Question: Please indicate a possible affordance area of jump_skis that can be used for attaching
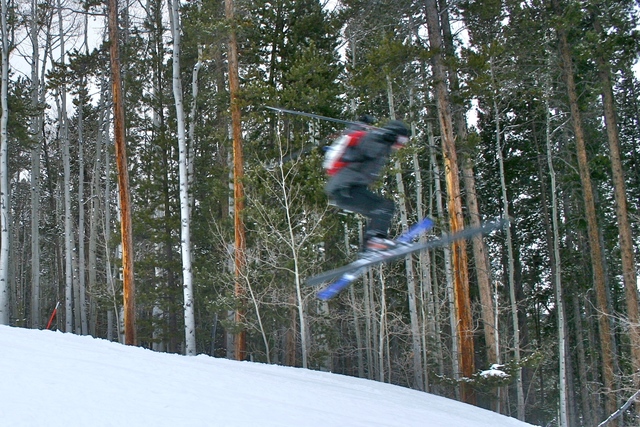
Answer: [287, 203.5, 525, 312.5]